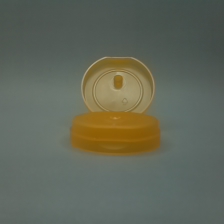
Color: red/orange/pink/fuchsia/brown
Cap type: flip-top cap